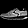
Label: Sneaker